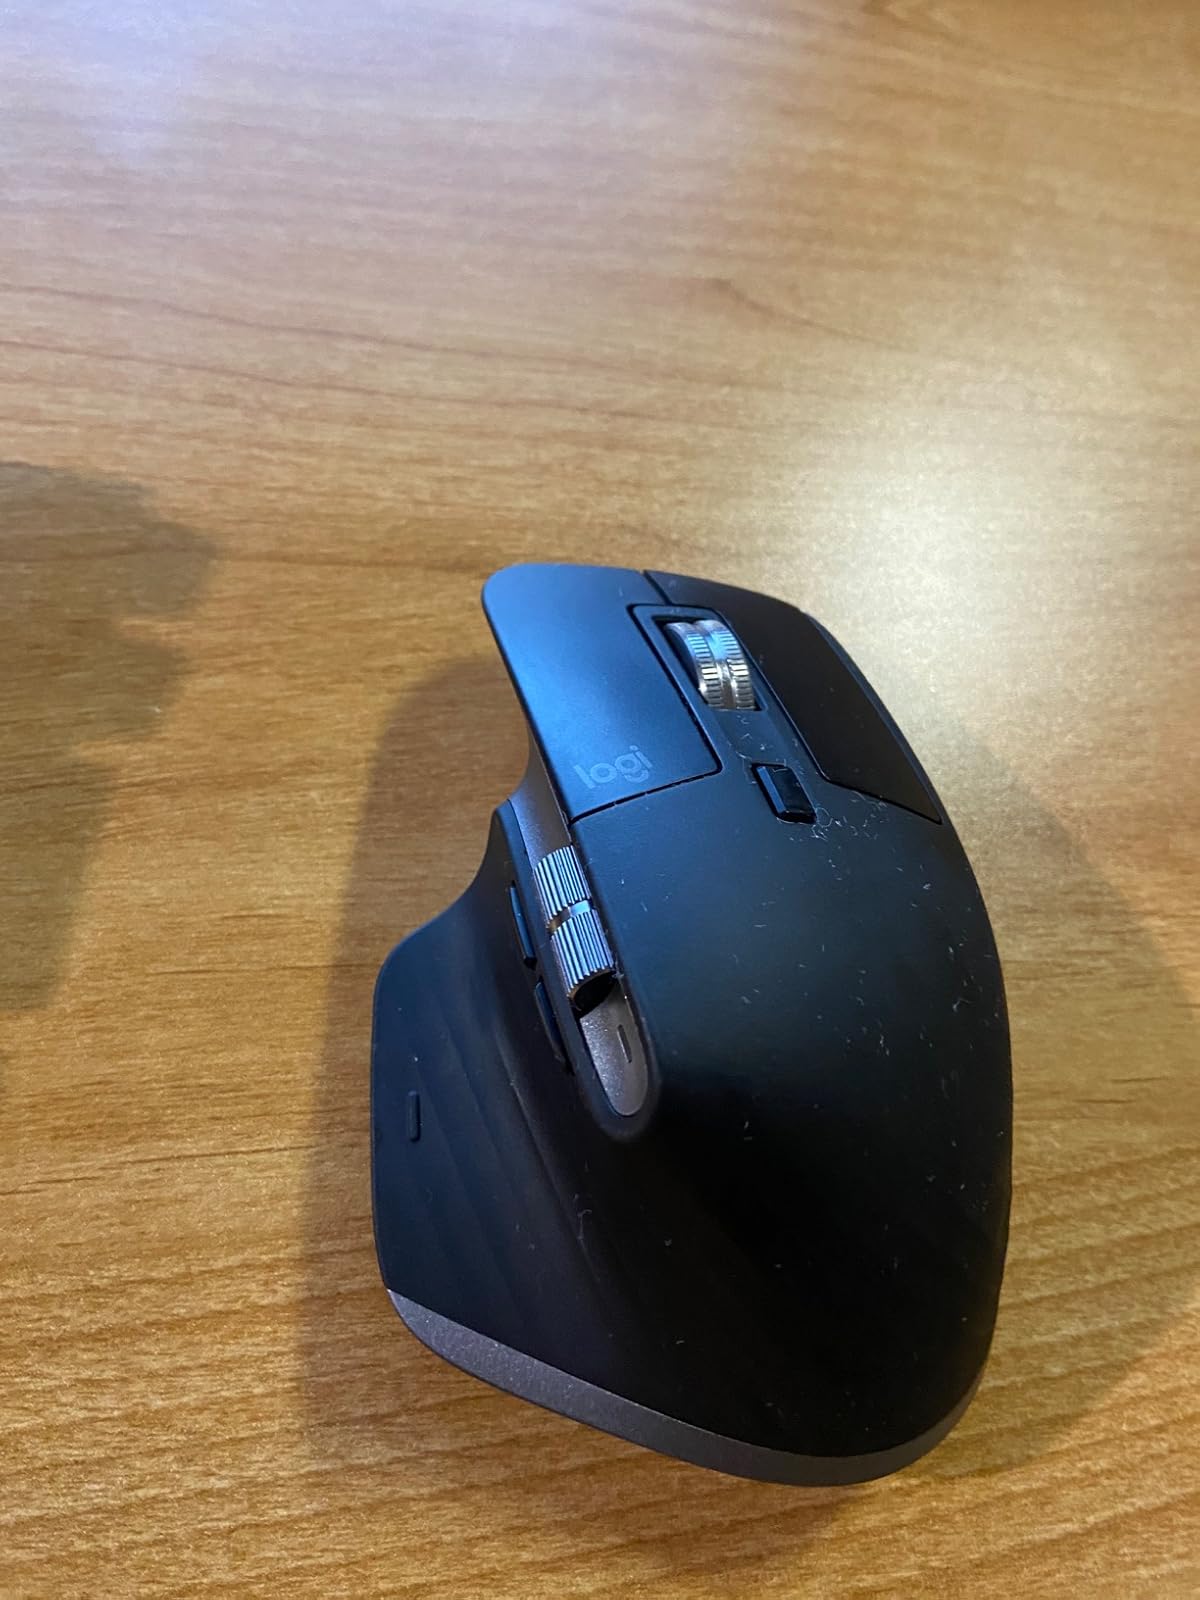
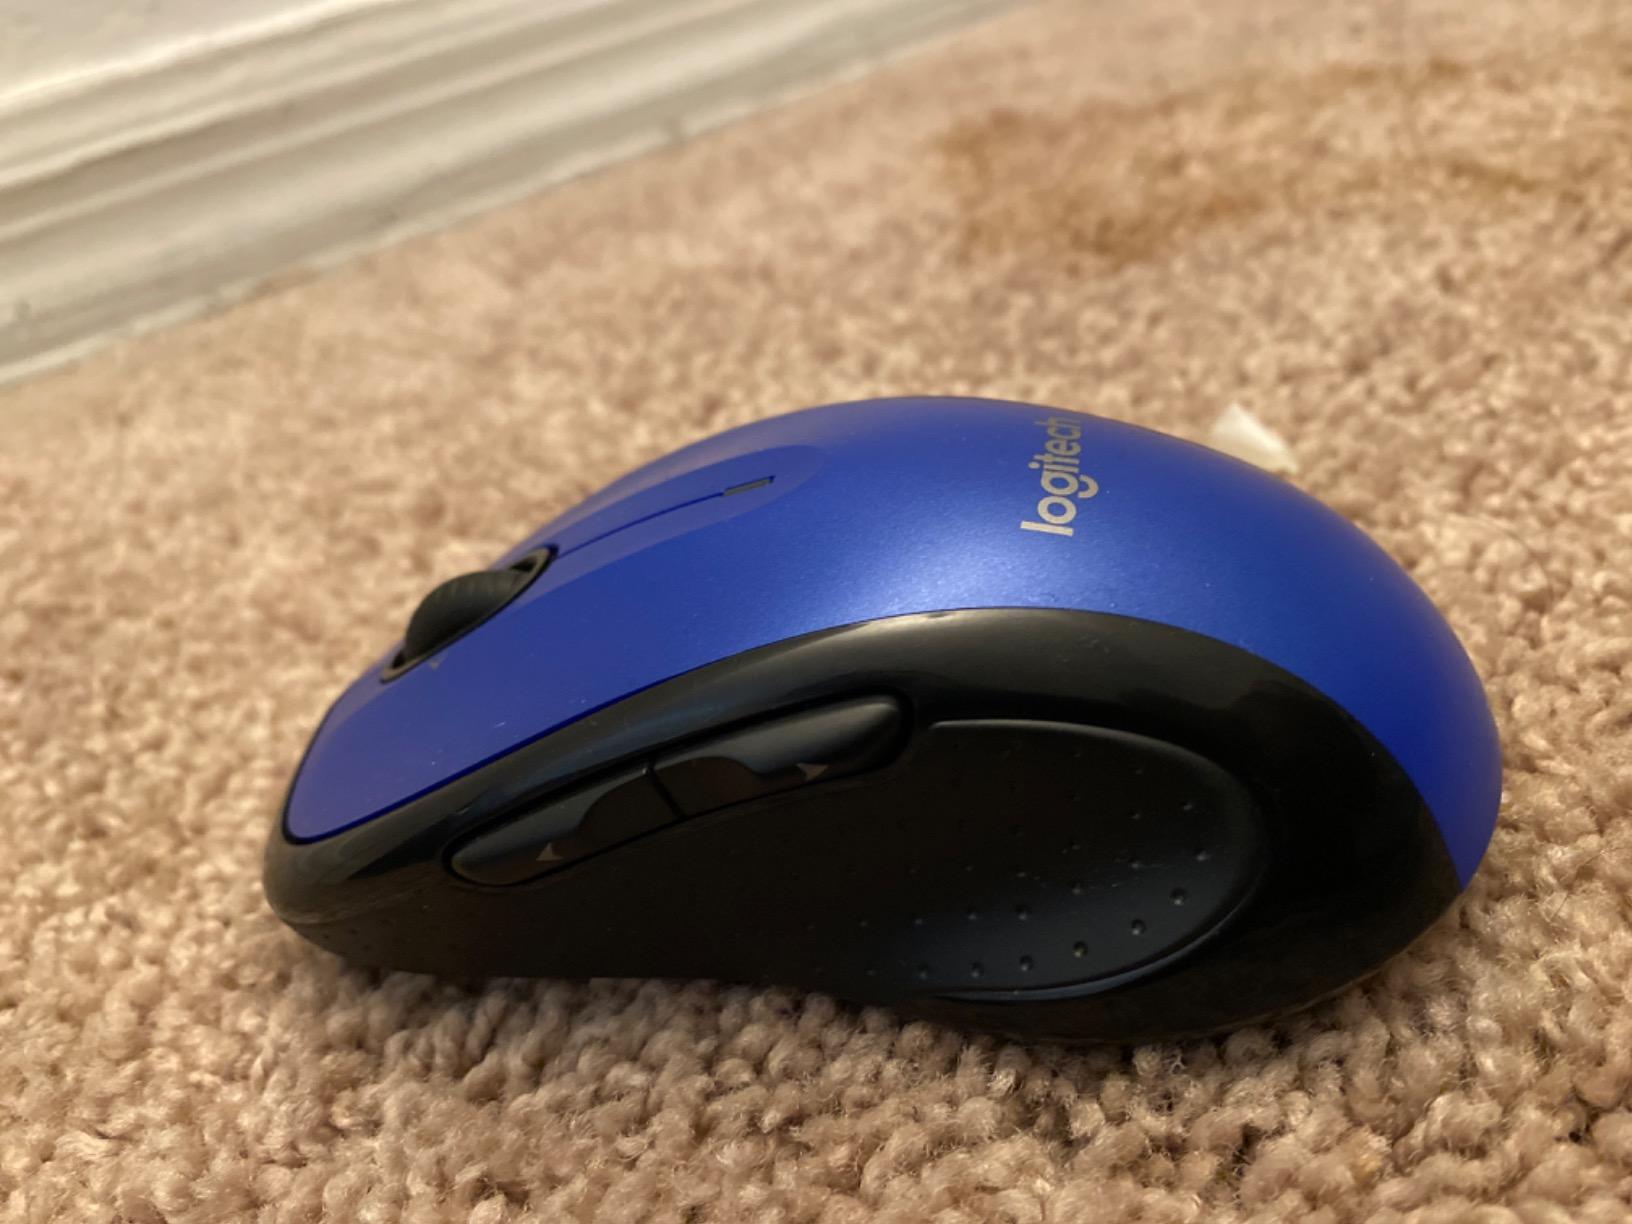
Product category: mouse
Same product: no